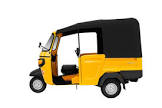
Vehicle type: Auto Rickshaws